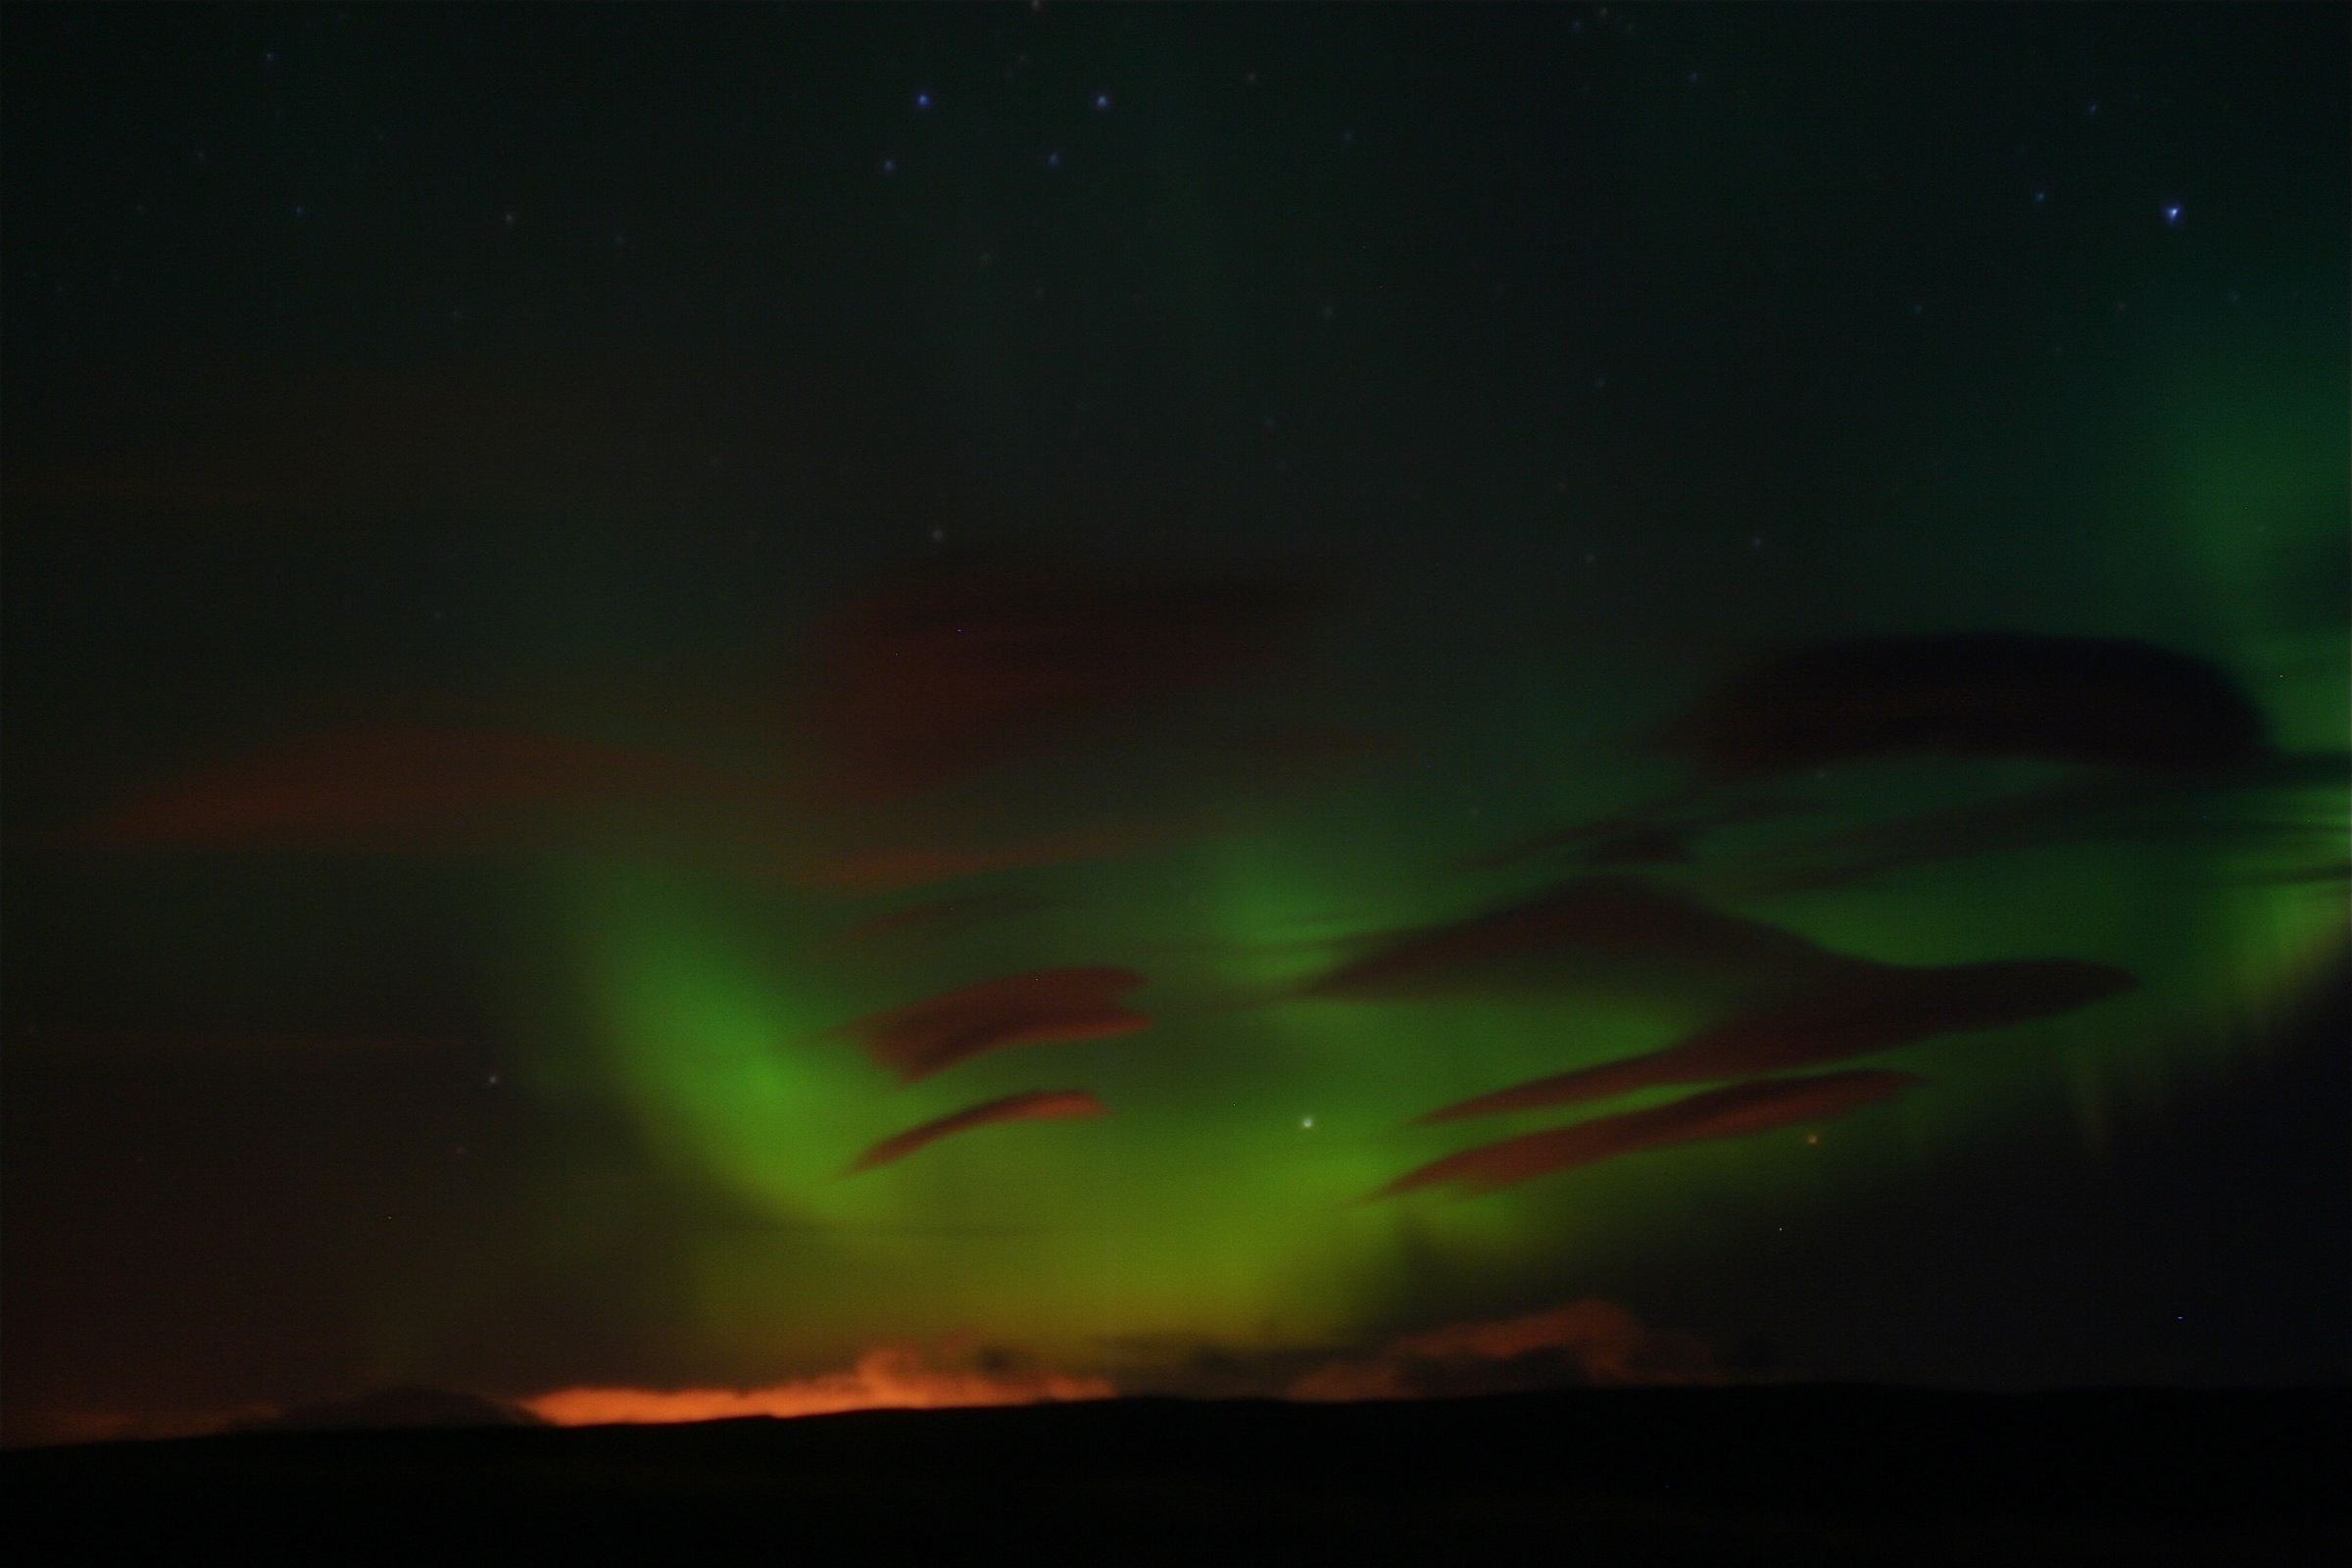
atmosphere, iceland, aurora, northernlights, phenomenon